History of Bulgaria

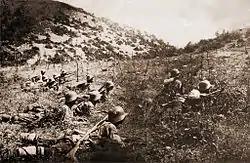
Bulgarian soldiers cutting enemy barbed wire and preparing to advance, probably 1917

The Treaty of San Stefano was signed on 3 March 1878 and set up an autonomous Bulgarian principality on the territories of the Second Bulgarian Empire, including the regions of Moesia, Thrace and Macedonia, though the state was "de jure" only autonomous but "de facto" functioned independently. However, trying to preserve the balance of power in Europe and fearing the establishment of a large Russian client state in the Balkans, the other Great Powers were reluctant to agree to the treaty.